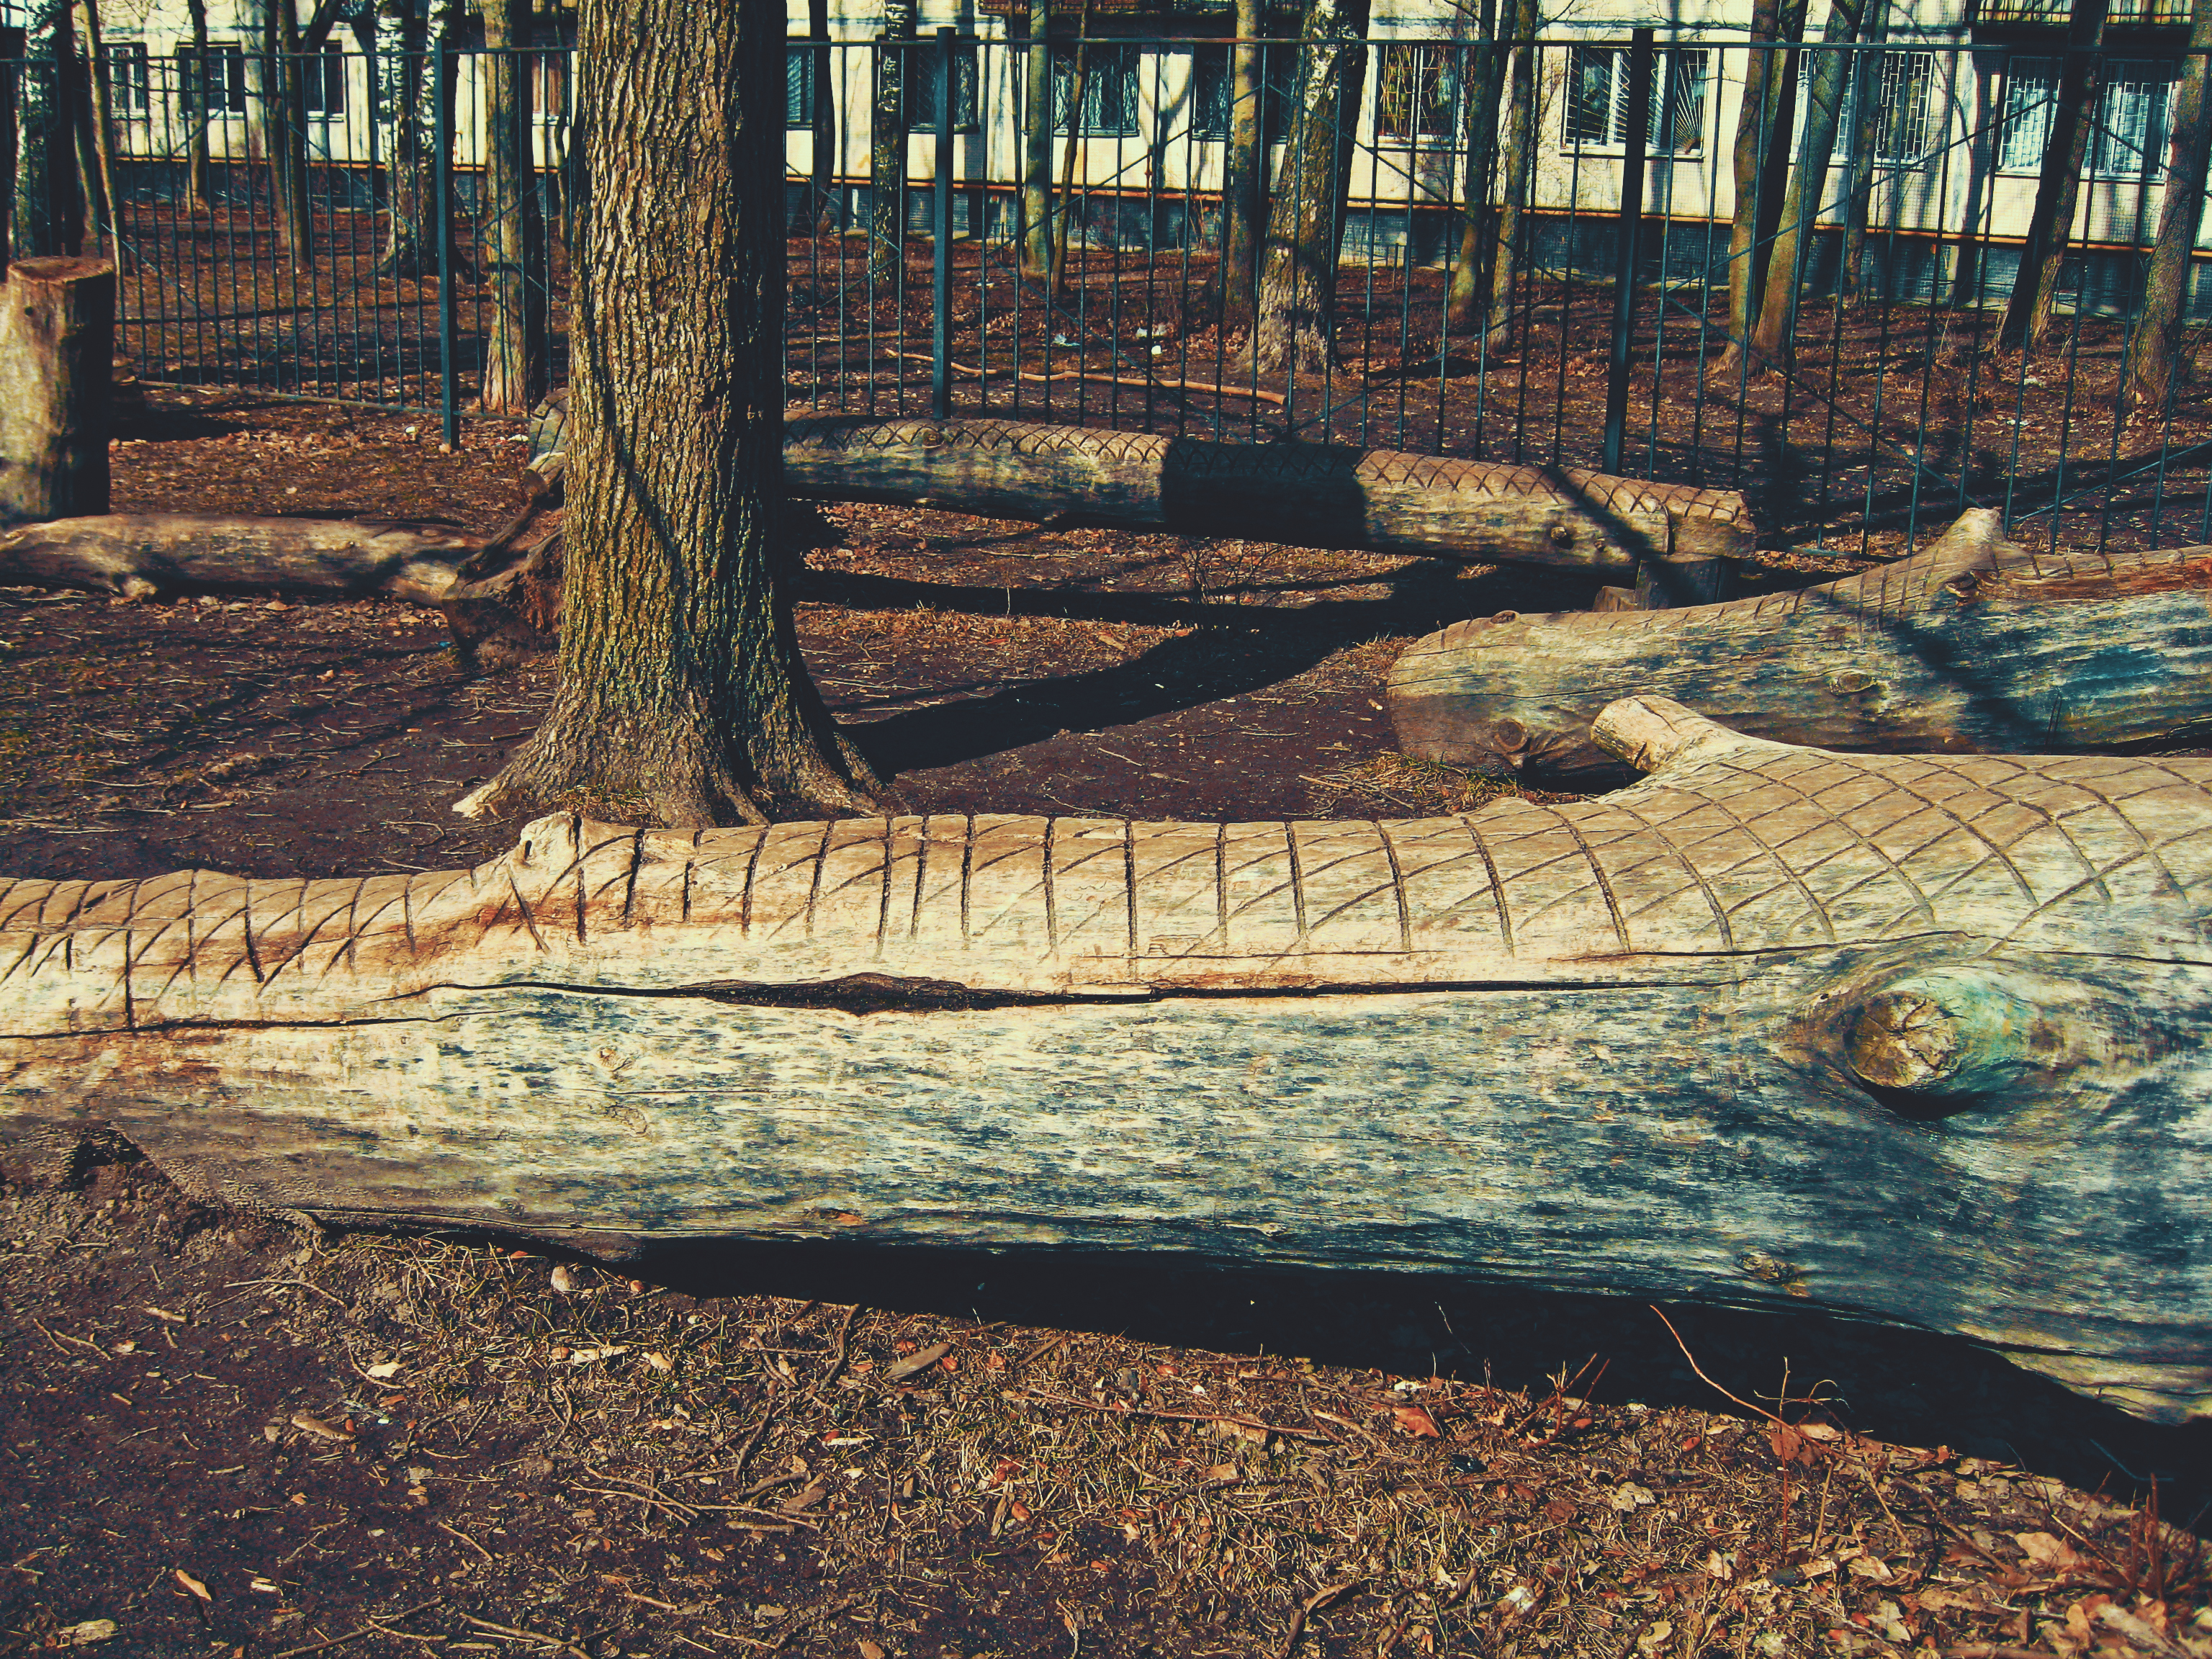
images, leaf, wood, natural landscape, branch, trunk, sunlight, grass, twig, shade, deciduous, Tints and shades, landscape, fence, home fencing, forest, woodland, soil, tree, winter, shadow, road surface, grove, leisure, rock, path, temperate broadleaf and mixed forest, lumber, Northern hardwood forest, autumn, walkway, evening, reflection, trail, plant stem, wildlife, wetland, old growth forest, boardwalk